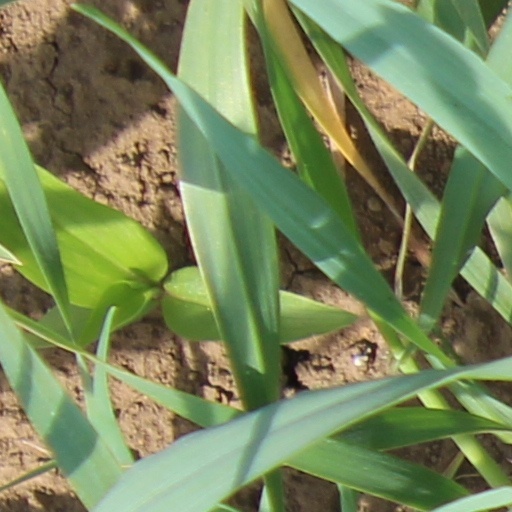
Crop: wheat